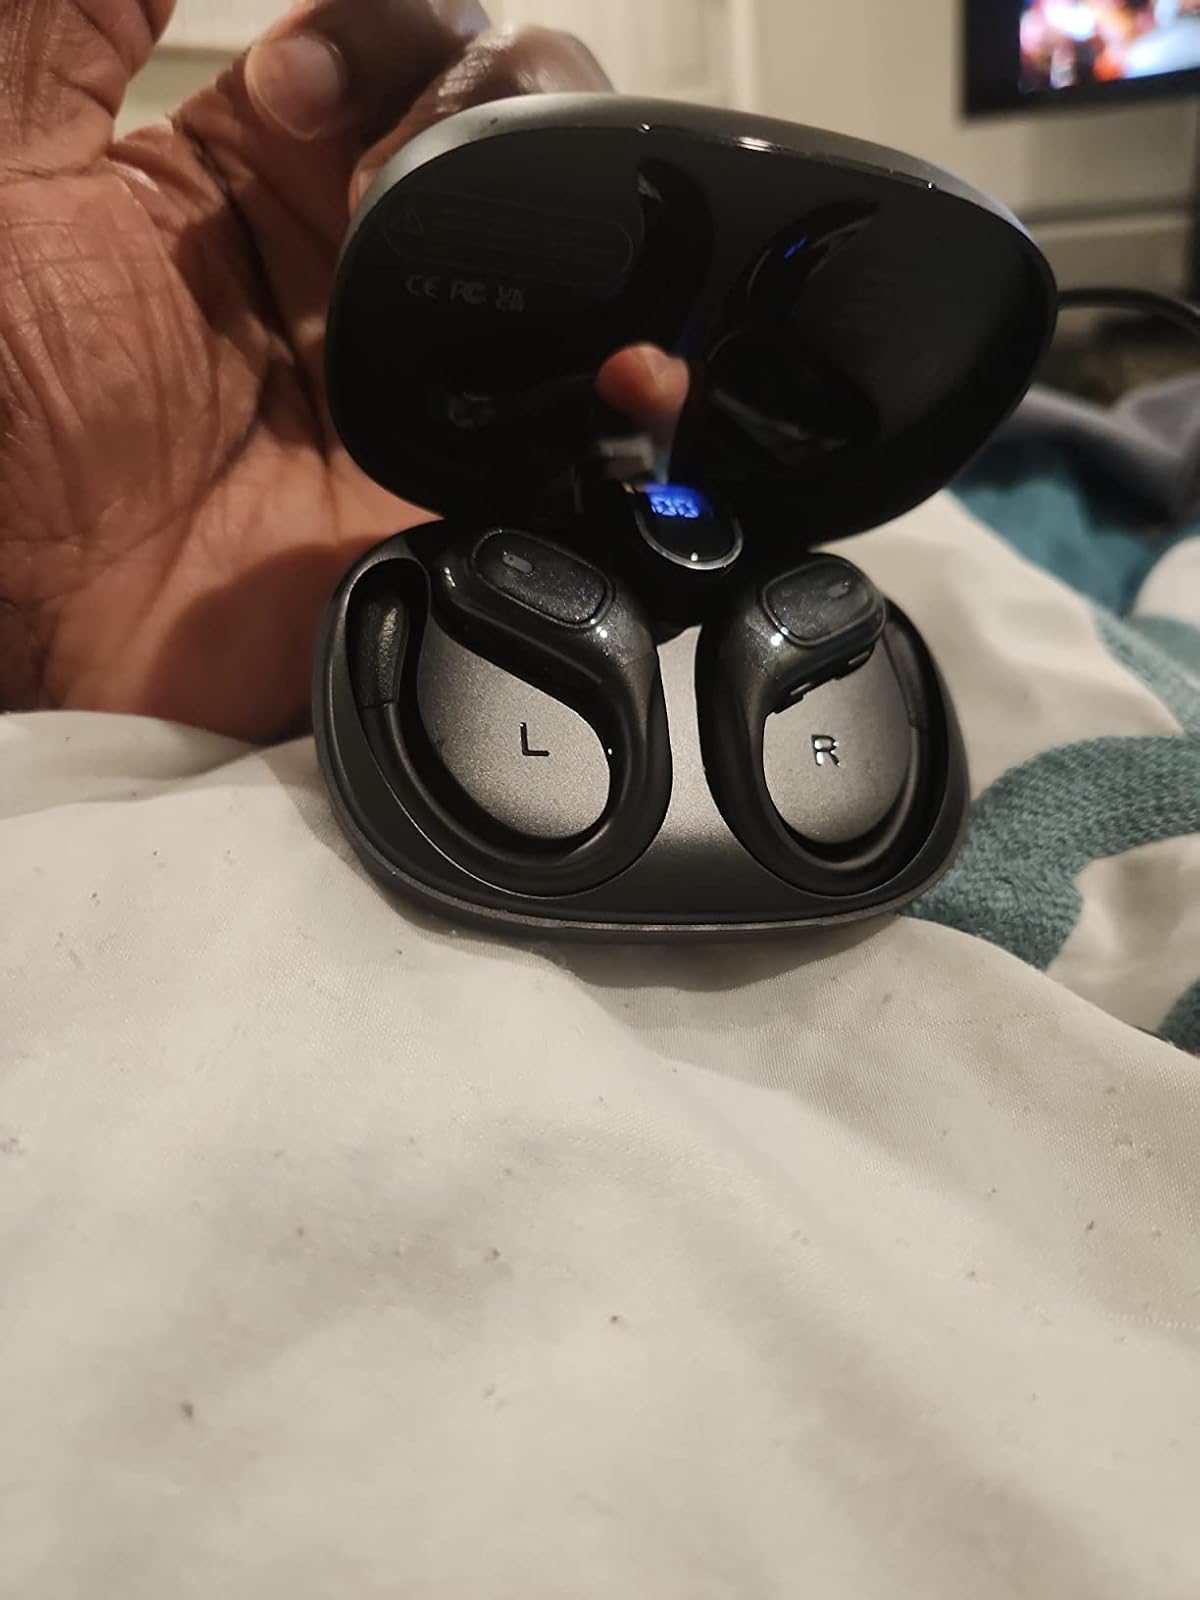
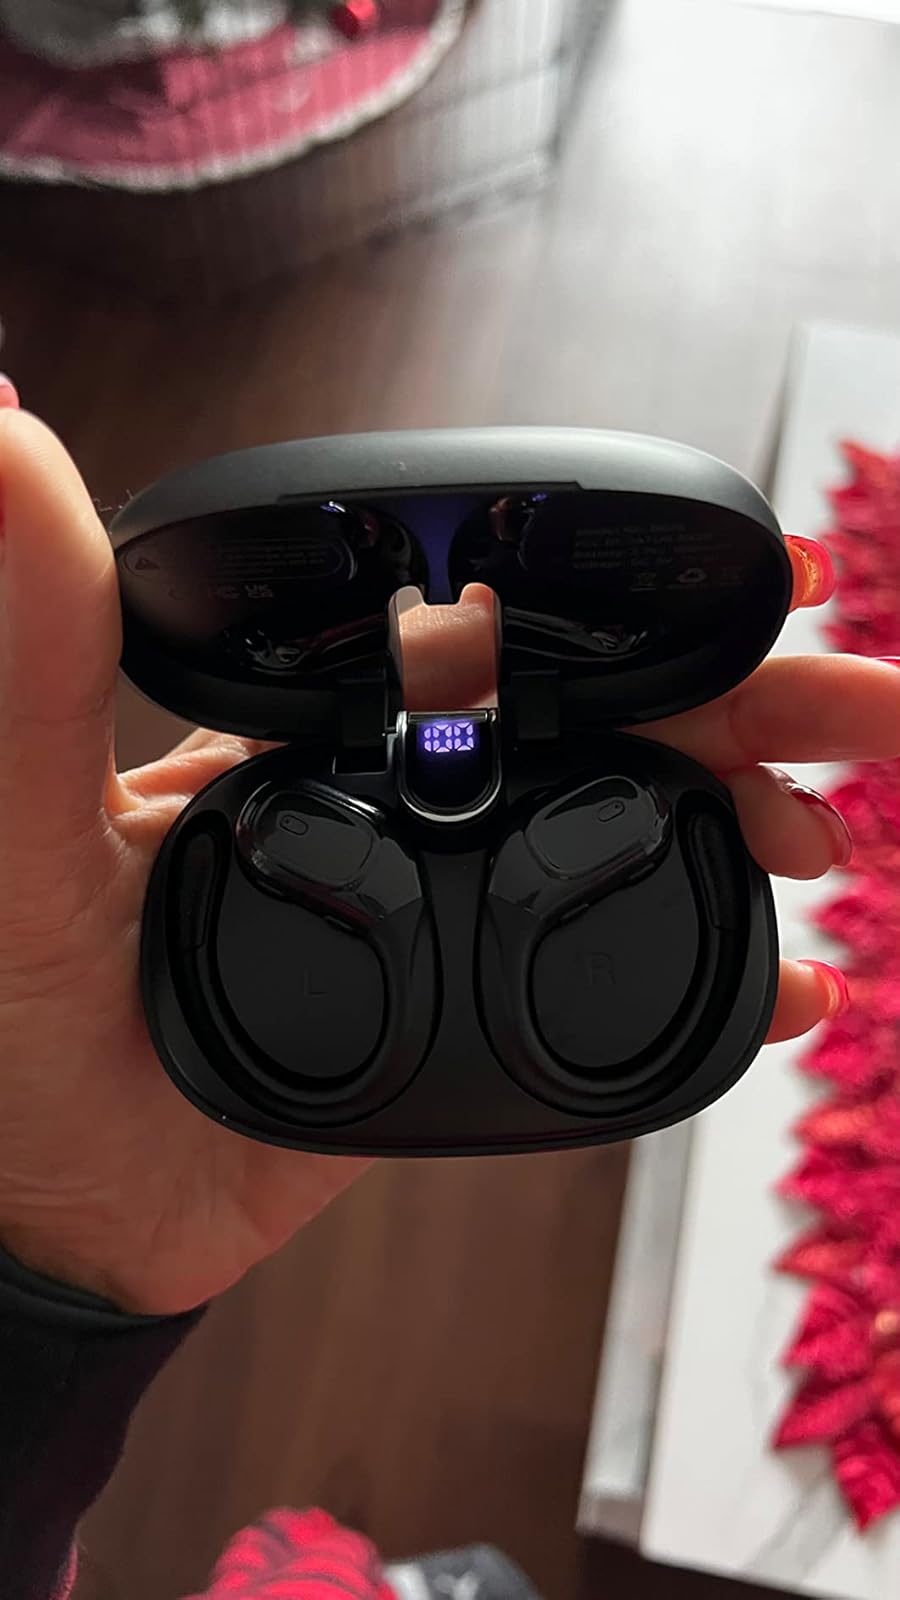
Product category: earbuds
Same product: yes